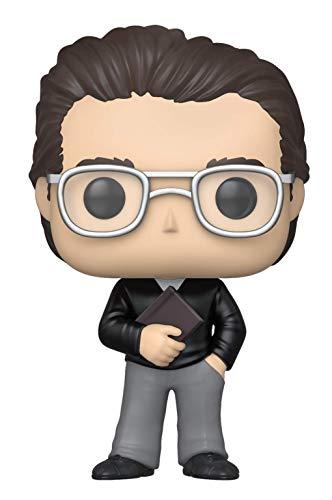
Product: Funko Pop! Icons: Stephen King
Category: Toys & Games | Toy Figures & Playsets | Action Figures
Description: Stephen King as a stylized POP vinyl from Funko.
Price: $10.99
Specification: ProductDimensions:2.5x2.5x3.8inches|ItemWeight:3.84ounces|ShippingWeight:4ounces(Viewshippingratesandpolicies)|ASIN:B07W59KSFQ|Itemmodelnumber:44613|Manufacturerrecommendedage:6yearsandup